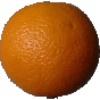
Label: Orange 1